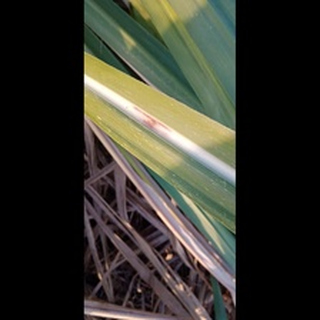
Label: sugarcane_red_rot